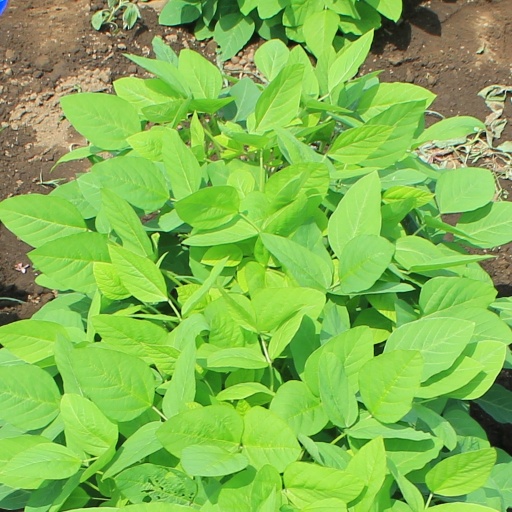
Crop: soybean